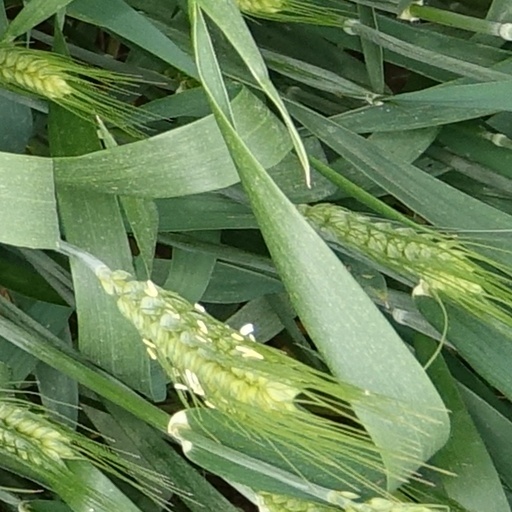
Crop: wheat